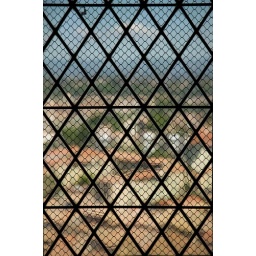
Carcassonne seen through a window in the castle